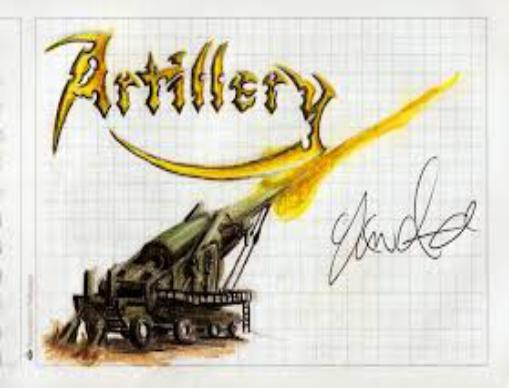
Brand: Artillery
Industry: Leisure